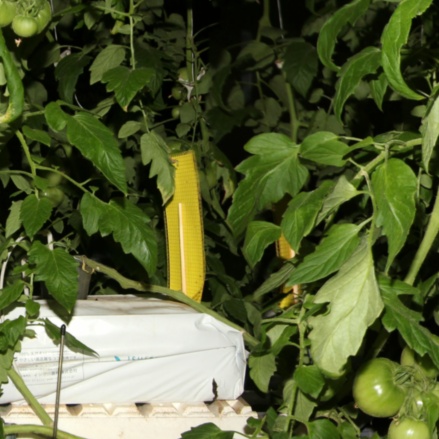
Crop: tomato